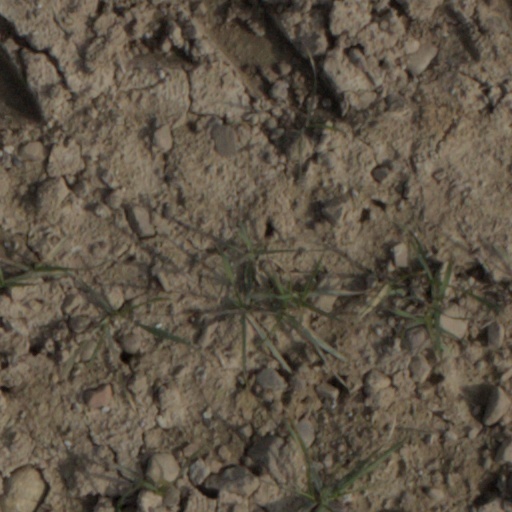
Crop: wheat